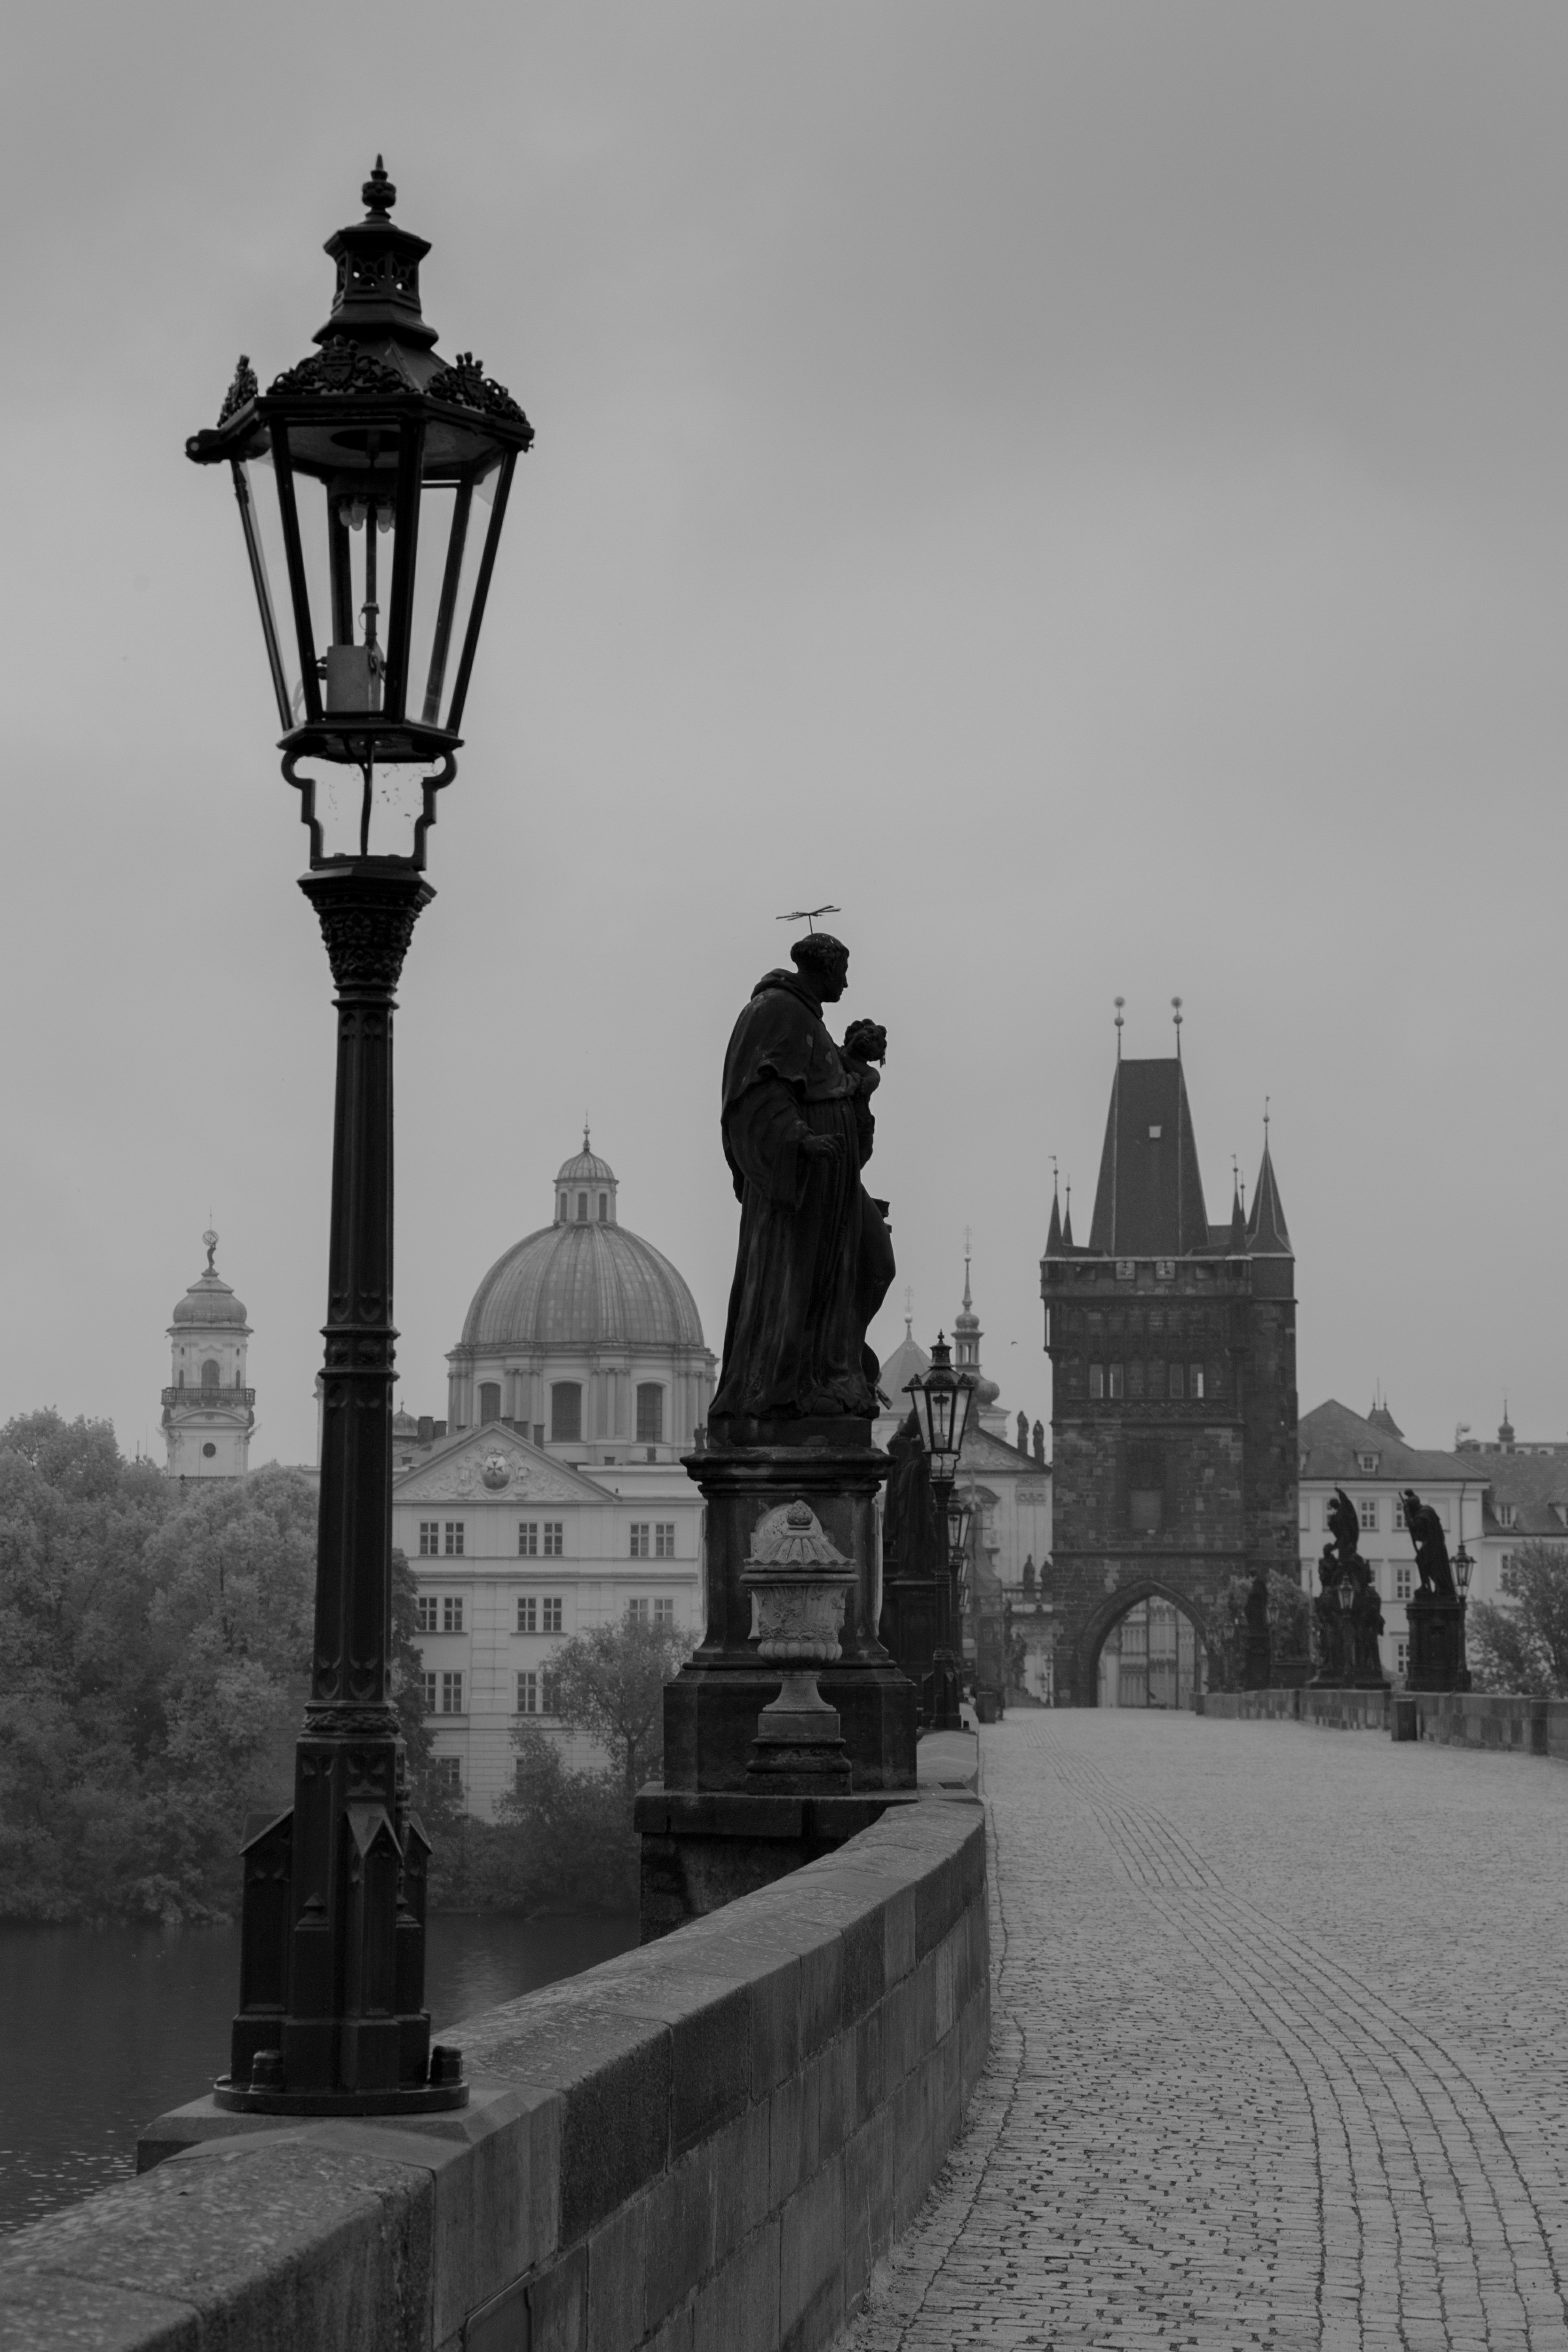
prague, sky, building, street light, white, black, architecture, black and white, grey, style, lamp, window, sculpture, statue, cloud, monochrome photography, monochrome, landmark, city, road surface, facade, street, monument, stock photography, light fixture, art, house, winter, cobblestone, tree, history, finial, bronze sculpture, town square, spire, roof